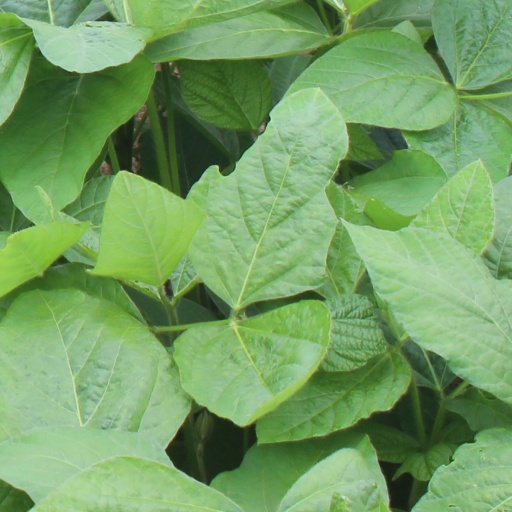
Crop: soybean